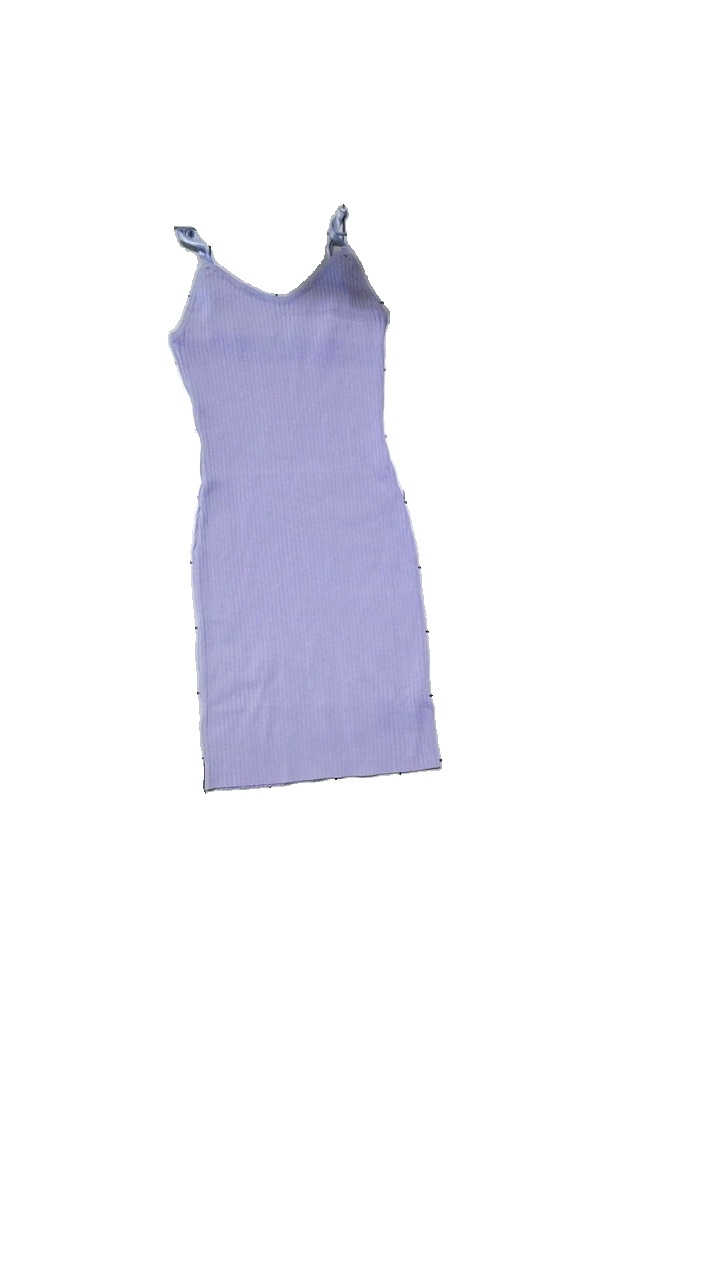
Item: Dress (Ladies)
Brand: Missing
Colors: Purple
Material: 100% Viscose
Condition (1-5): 4
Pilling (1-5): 4
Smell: Minor
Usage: Reuse
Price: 50-100